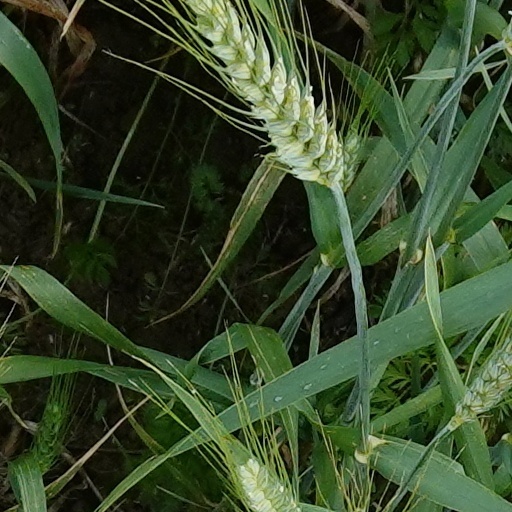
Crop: wheat